Camponotus sericeiventris

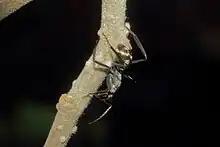
"Camponotus sericeiventris", Mexico

Camponotus sericeiventris, the shimmering golden sugar ant, is a species of carpenter ant native to large parts of Central and South America. It is the only species in the subgenus Myrmepomis.